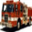
Label: truck